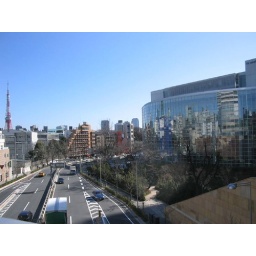
reflection in building and tokyo tower